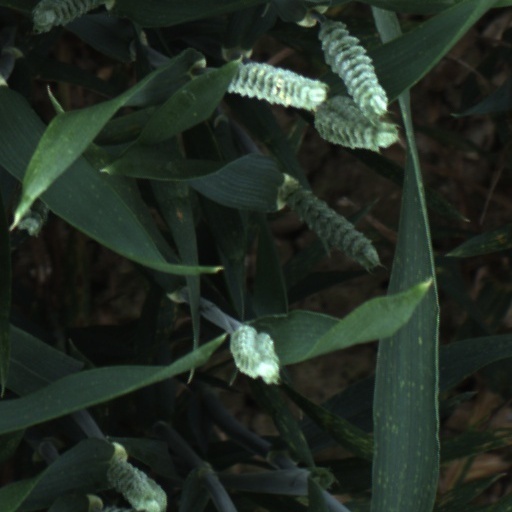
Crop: wheat